Eulachhalle

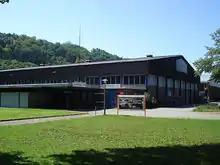
The entrance area of Eulachhalle

Eulachhalle is an arena located in Winterthur, Switzerland. It is primarily used for team handball and is the home arena of Pfadi Winterthur and Yellow Winterthur. Eulachhalle holds 2,300 people.